Gasteroid fungi

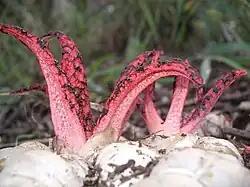
Devil's fingers, "Clathrus archeri", emerging from its gasteroid 'eggs'

Several gasteroid fungi—such as the stinkhorn, "Phallus impudicus" L.—were formally described by Carl Linnaeus in his original "Species Plantarum" of 1753, but the first critical treatment of the group was by Christiaan Hendrik Persoon in his "Synopsis methodica fungorum" of 1801. Until 1981, this book was the starting point for the naming of Gasteromycetes under the "International Code of Nomenclature for algae, fungi, and plants". Although the starting point was subsequently put back to 1753, names of gasteroid fungi used in Persoon's book are still sanctioned and cannot be replaced by earlier names. Elias Magnus Fries introduced the name Gasteromycetes for a class of fungi in his "Systema Mycologicum" of 1821, although (not using a microscope) he included many species of the Ascomycota (such as truffles) within the class. Fries contrasted the Gasteromycetes with the Hymenomycetes, where spores are produced externally on gills, pores, and other surfaces.